José Pascual de Liñán y Eguizábal

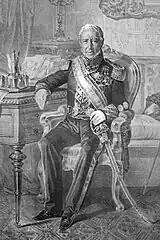

The Liñán family counts among the oldest ones in Spain; its first representative, Pier de Linyan, was noted in the early 12th century as taking part in Reconquista and serving under Alfonso I de Aragón. His descendants formed a much-branched dynasty of military commanders and civil servants, many of them noted in history of the country and some in history of Latin America. One of its lines remained related to South-Eastern Aragón, holding a number of estates in the provinces of Zaragoza and Teruel. Its descendant and José Pascual's grandfather, (1775-1855), made his name during the Peninsular War, when he rose to a general; dispatched to New Spain and serving as governor of Veracruz, back in Spain he was capitán general de Madrid and stayed loyal to Fernando VII during the First Carlist War.